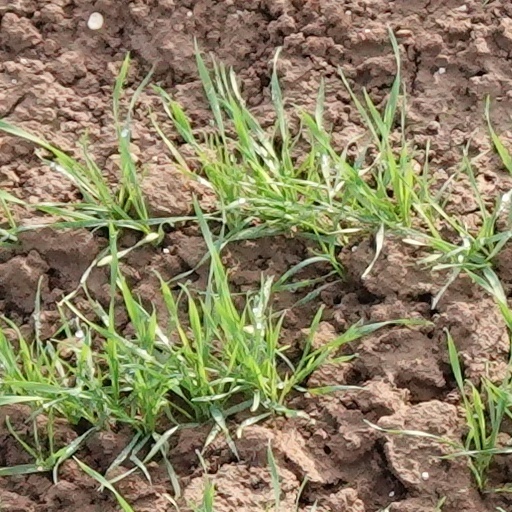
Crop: wheat